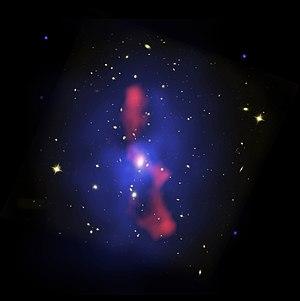
Image composite montrant l'amas galactique MS 0735.
MS 0735.6+7421 est un amas de galaxies situé à environ 2,6 milliards d'années-lumière de la Terre dans la constellation de la Girafe. Il contiendrait l'un des trous noirs les plus massifs de l'Univers qui produirait le noyau de galaxie le plus actif jamais découvert.